Escapada

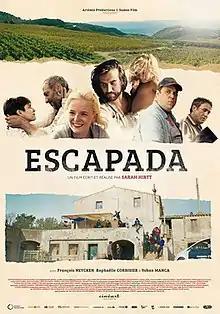
Film poster

Escapada is a 2018 comedy-drama film written and directed by Sarah Hirtt. It is an international coproduction between Belgium, Spain and Luxembourg featuring an ensemble cast of newcomers. The film had its world premiere at the 2018 Namur Film Festival.